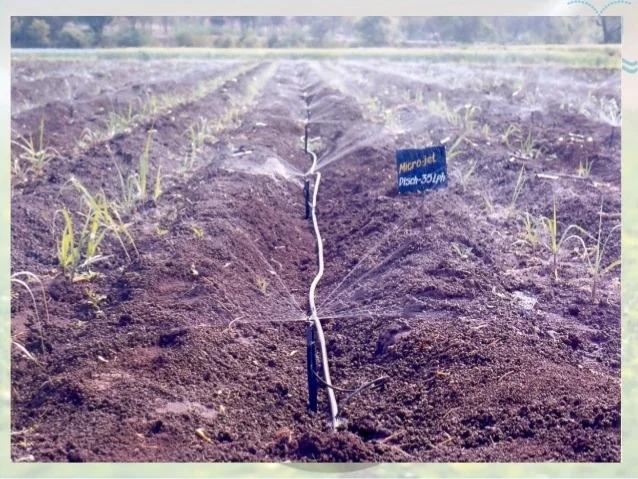
Mfumo wa umwagiliaji ambao mkulima ameutumia kwa kupitishia bomba, linalorusha maji ambayo mfanyakazi kuwa rahisi katika shamba, pia humsaidia mkulima kutotegemea majira ya mvua hivyo, kumfanya mkulima kulima katika vipindi mbalimbali vya mwaka.